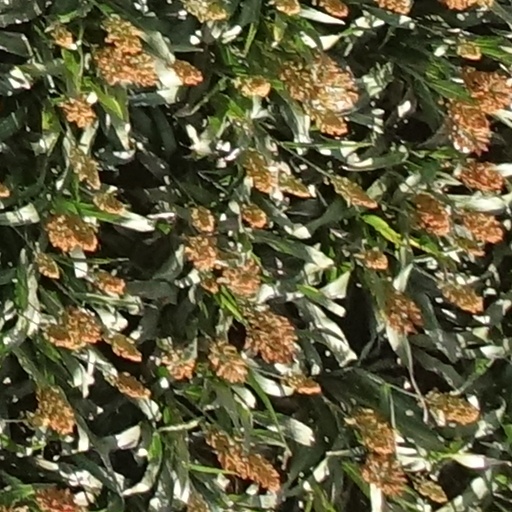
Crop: sorghum